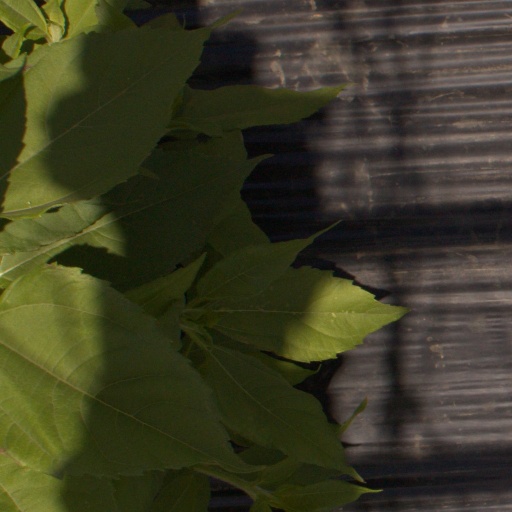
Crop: Jerusalem artichoke